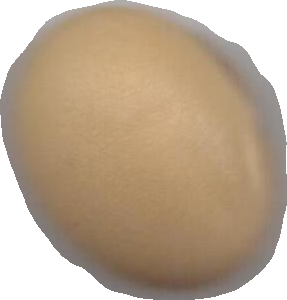
Variety: Dega